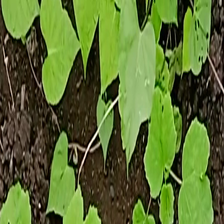
Weed species: Obscure_morning _glory(Ipomoea obscura)